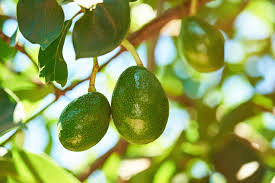
Label: Avocado